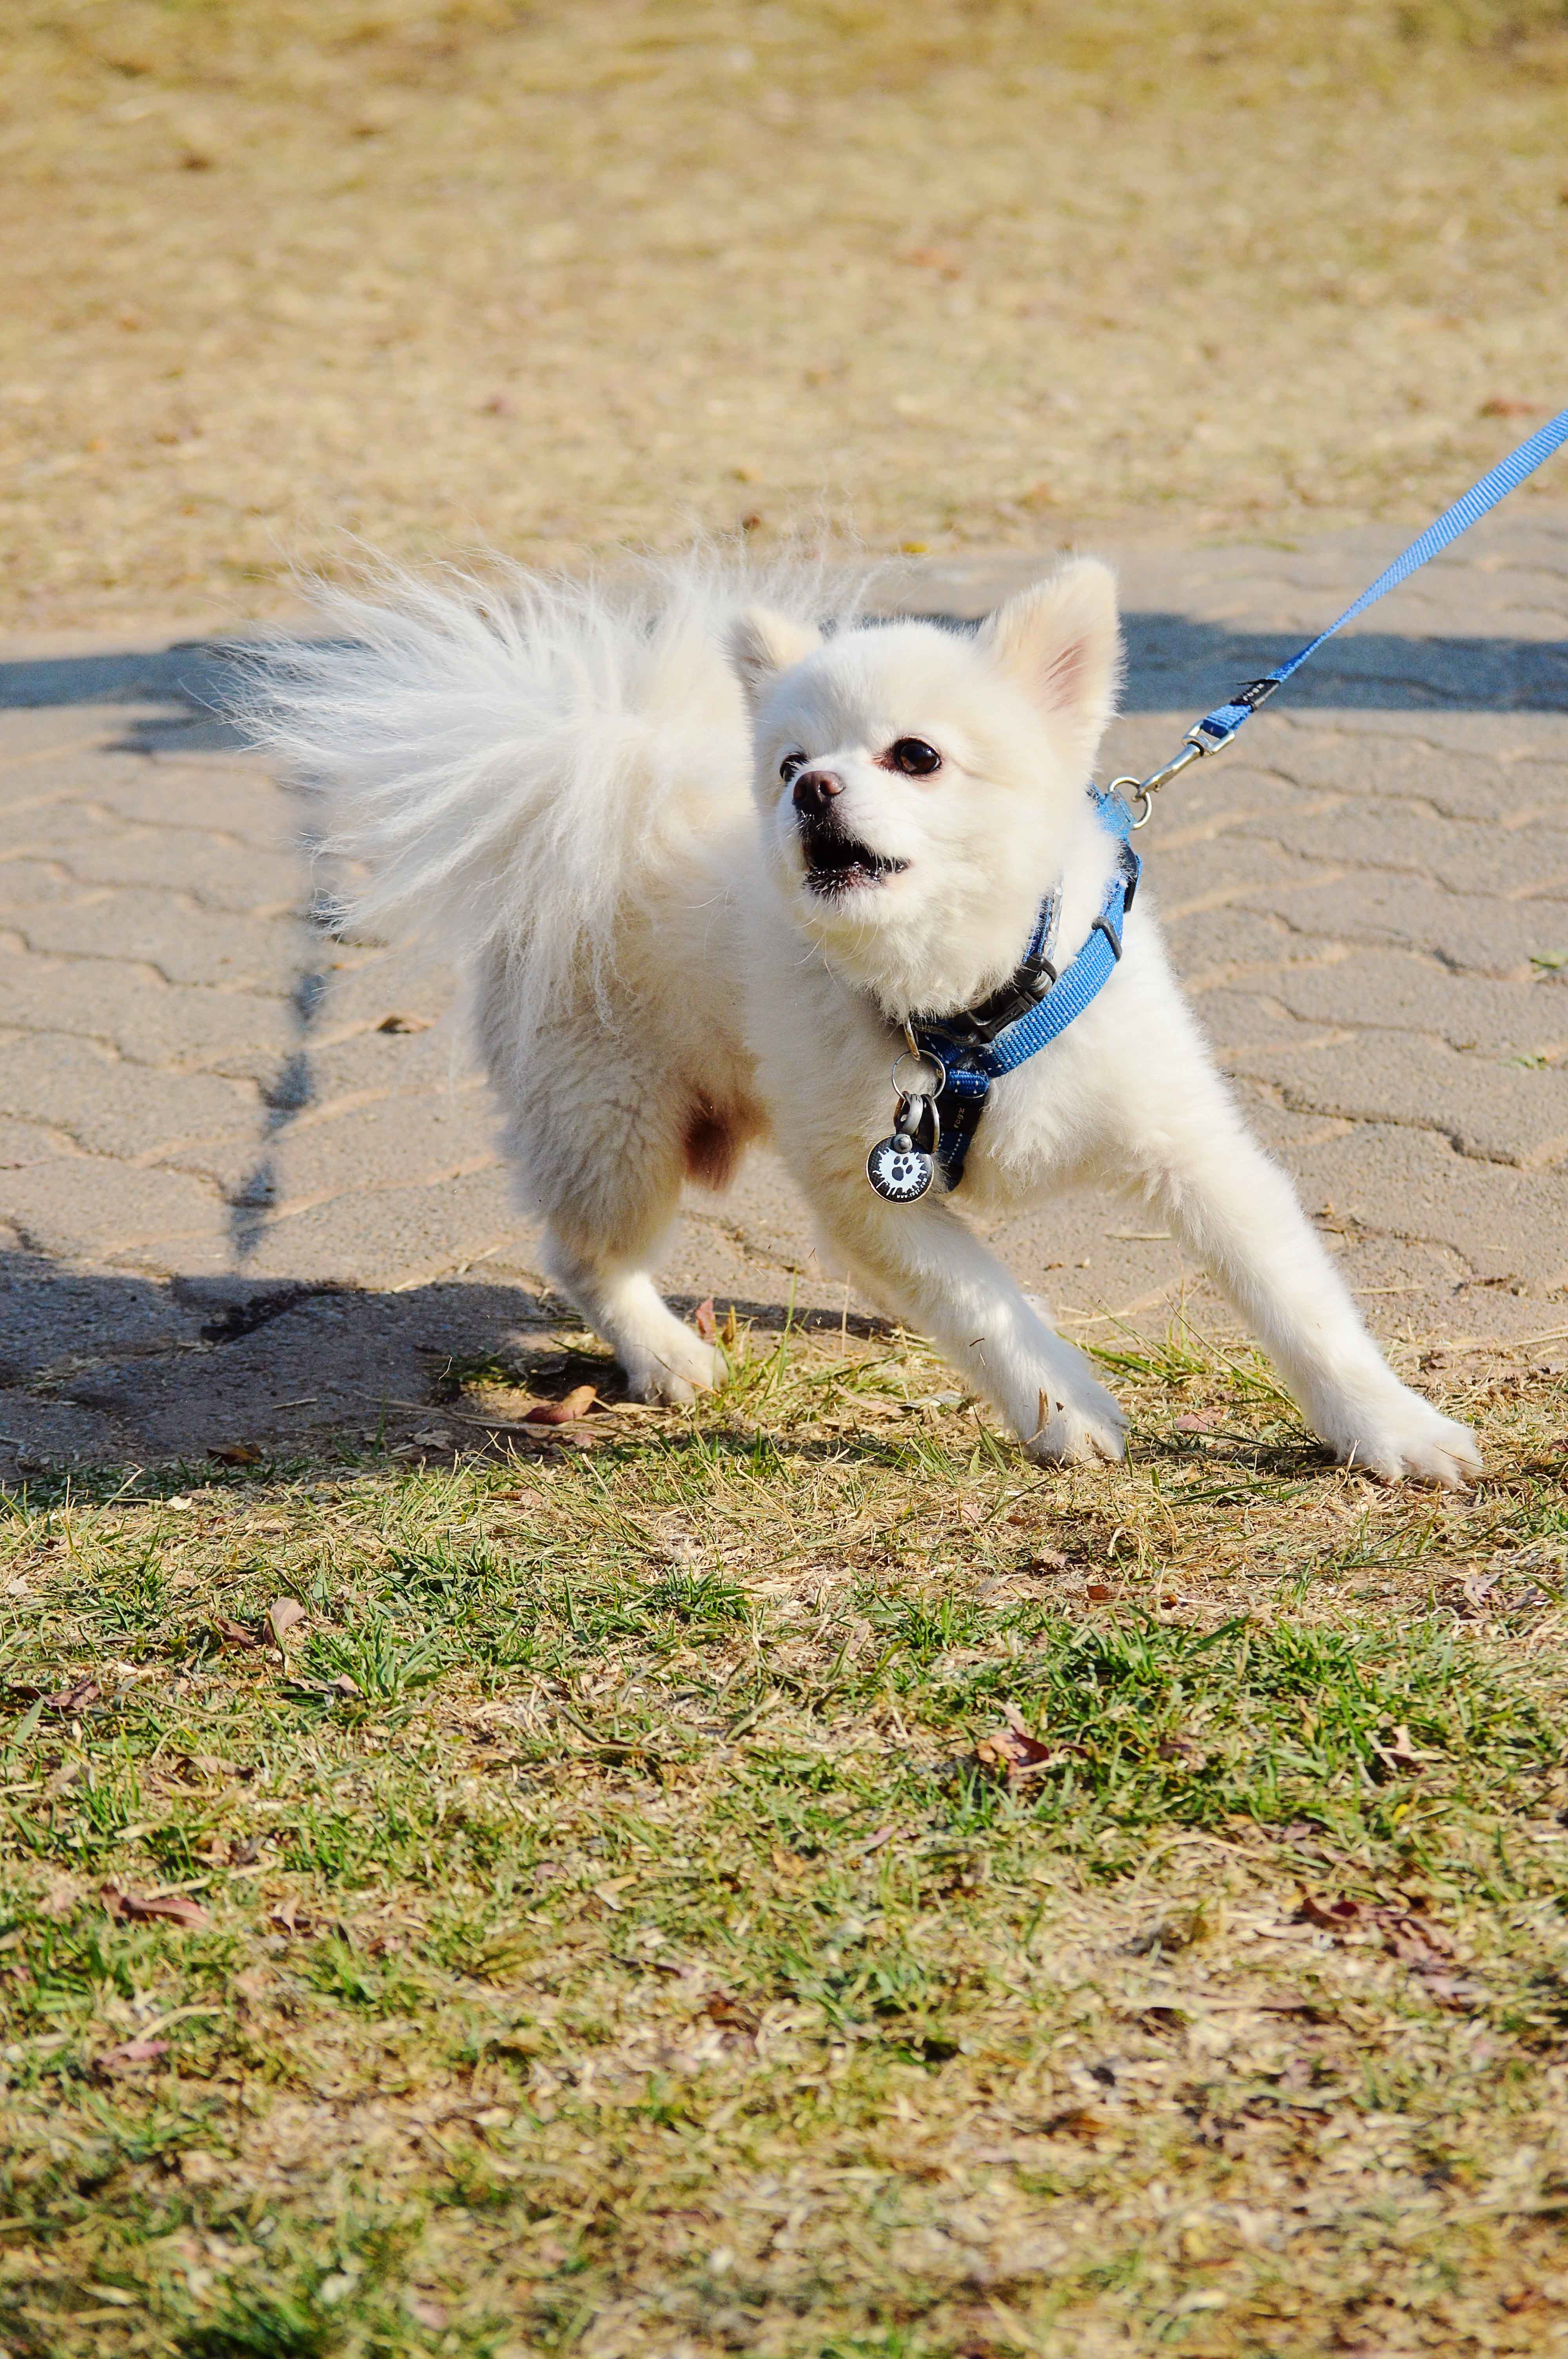
puppy, dog, mammal, vertebrate, dog like mammal, dog breed group